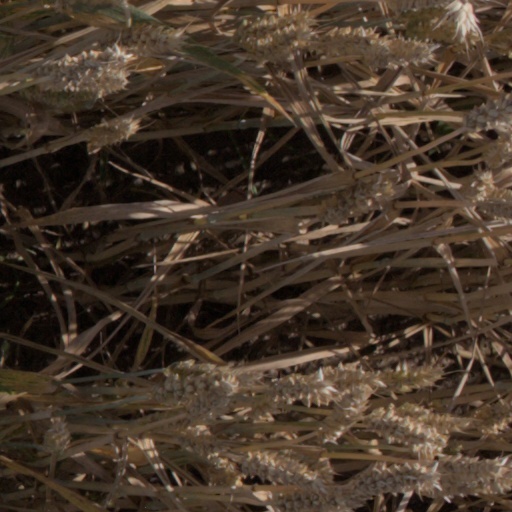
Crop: wheat